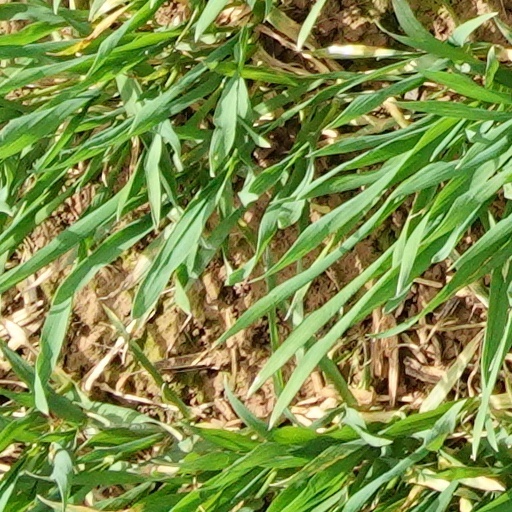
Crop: wheat